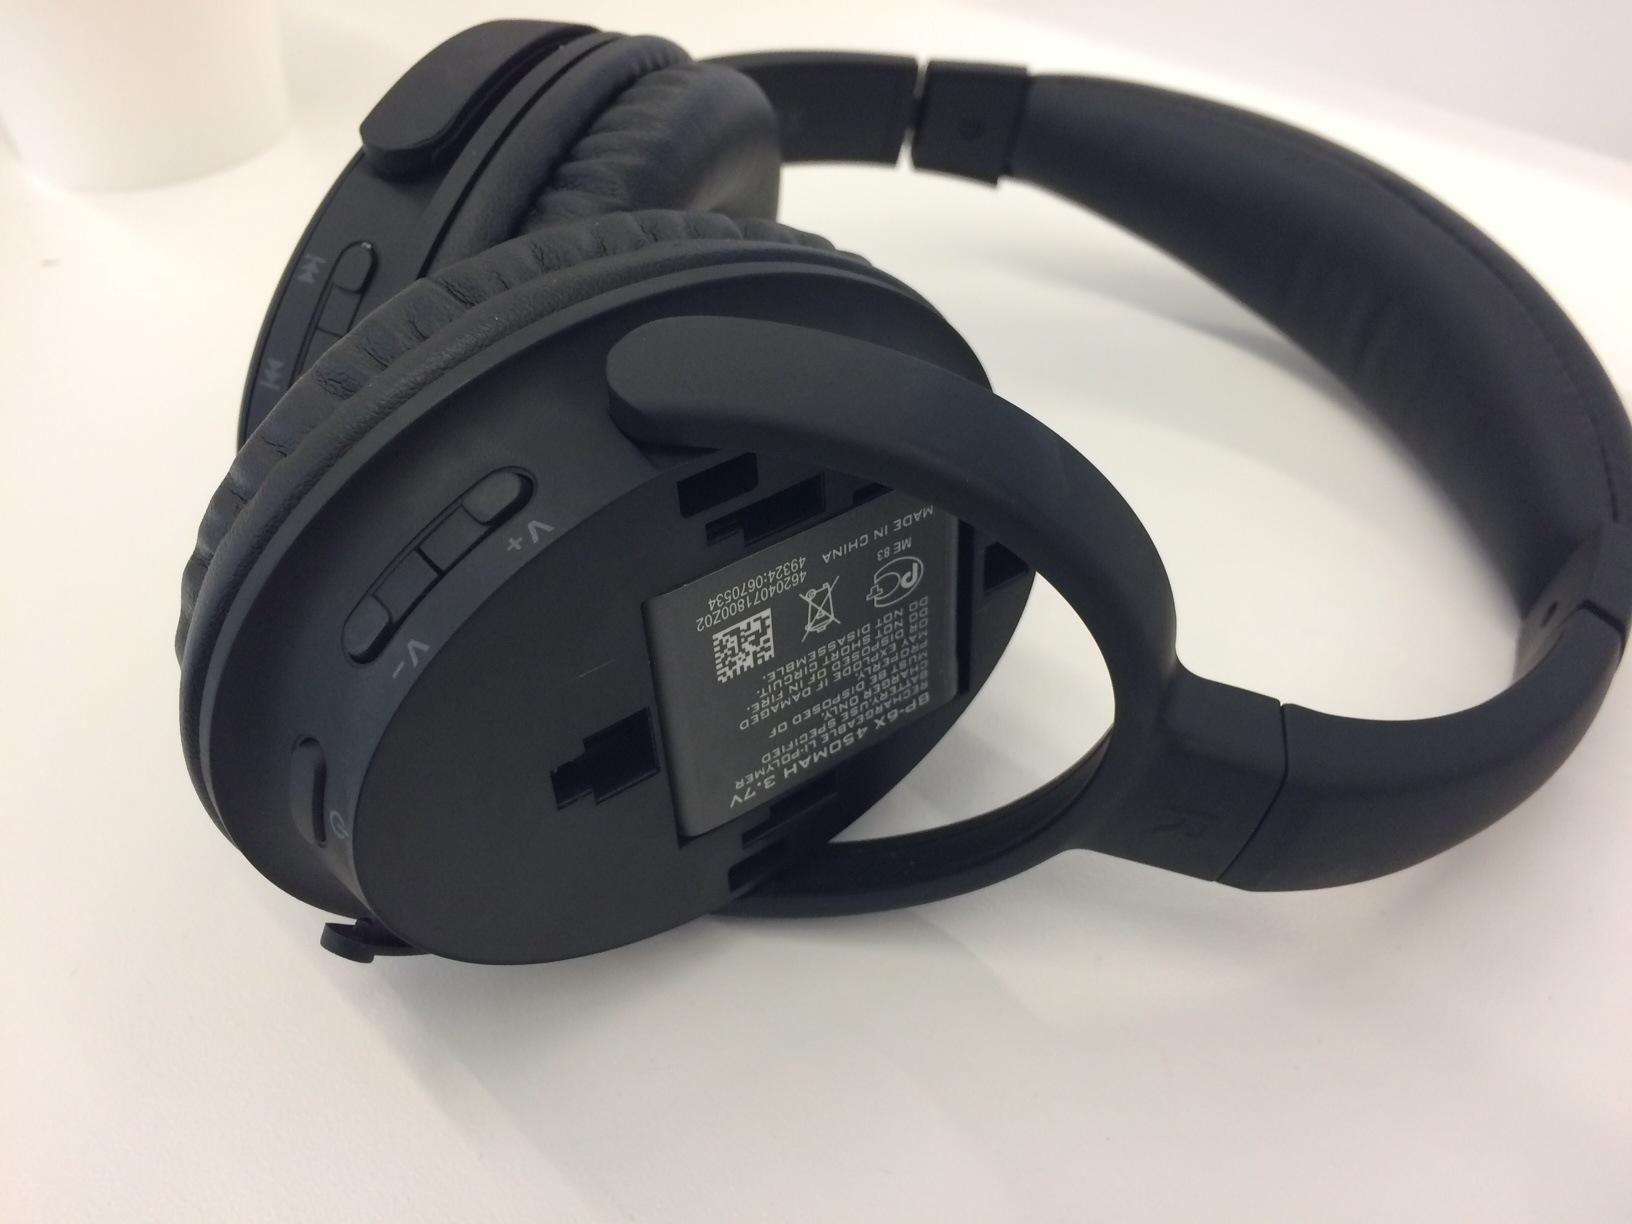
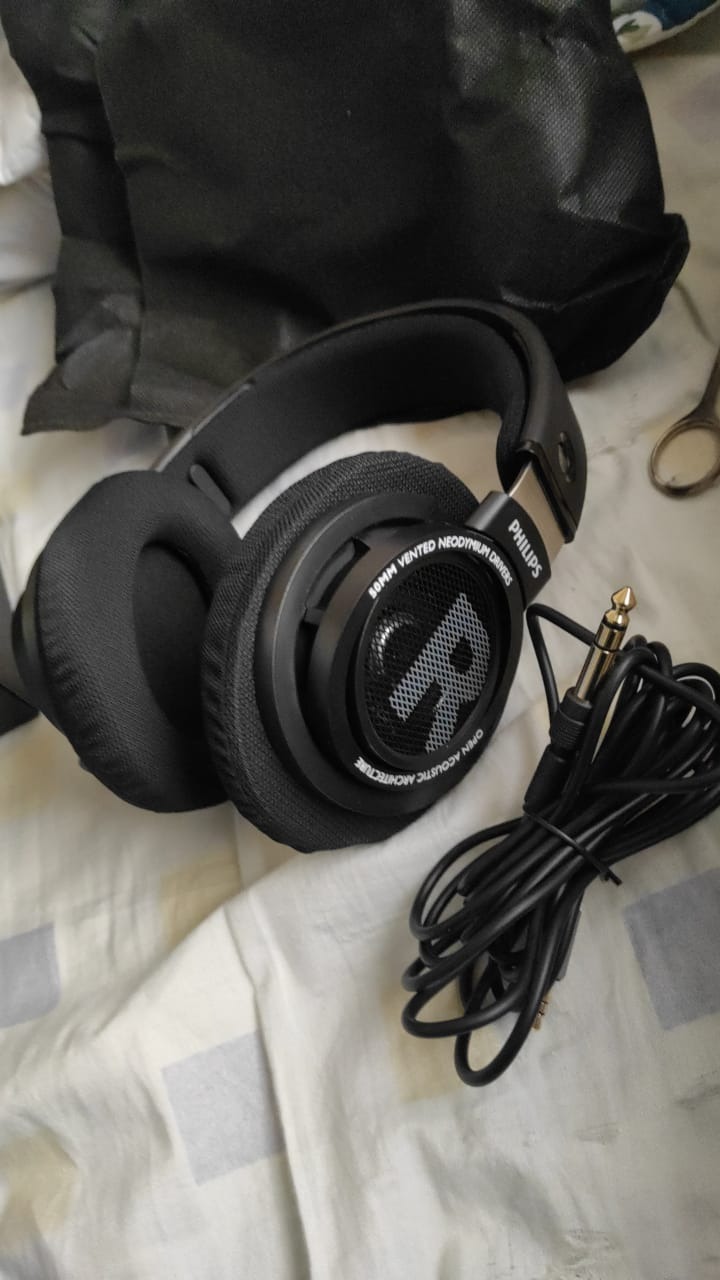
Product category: headphones
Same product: no